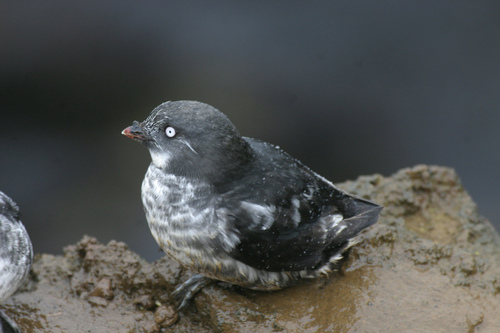
this bird is gray and white it is very small with white eyes and gray wingbars
this bird is black with white on its chest and has a very short beak.
this is a black and white spotted bird with a white eye and a small beak.
this bird has a speckled belly and breast with a short pointy bill.
this is a black bird with a white spotted belly and a white eye.
this small bird is grey with a white-gray striped breast and belly and white eyes.
a black and white bird with a small bill, white throat and black freckled white breast and belly.
a small grey bird with white eyes and a white and grey breast.
a small, rounded bird with a black back, white and gray breast and belly with white eyes.
a small round bird with gray and white feathers.
Species: Least Auklet